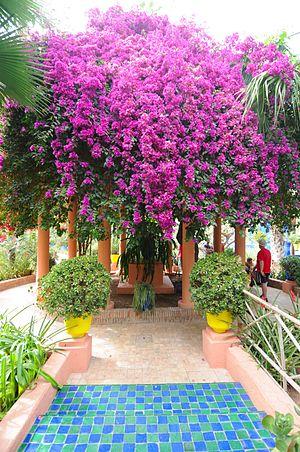
Le jardin Majorelle, Marrakech, Maroc